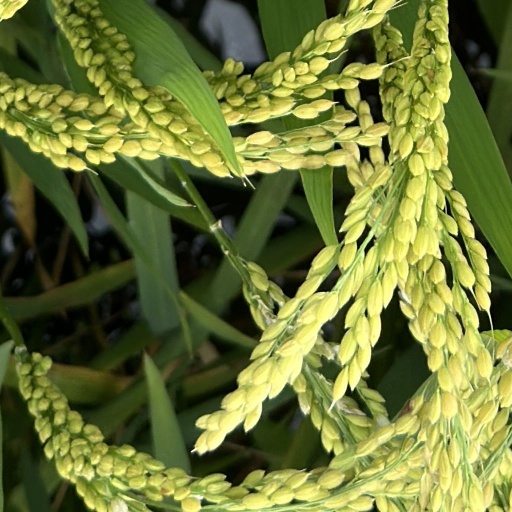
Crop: rice